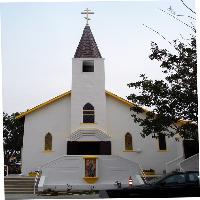
Weather: cloudy or overcast